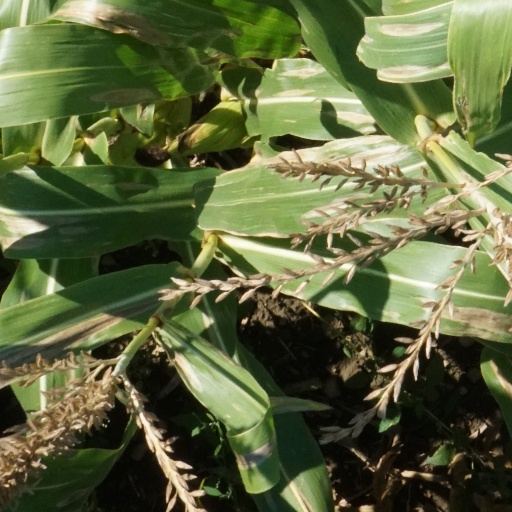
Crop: maize; corn